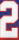
Number: 2